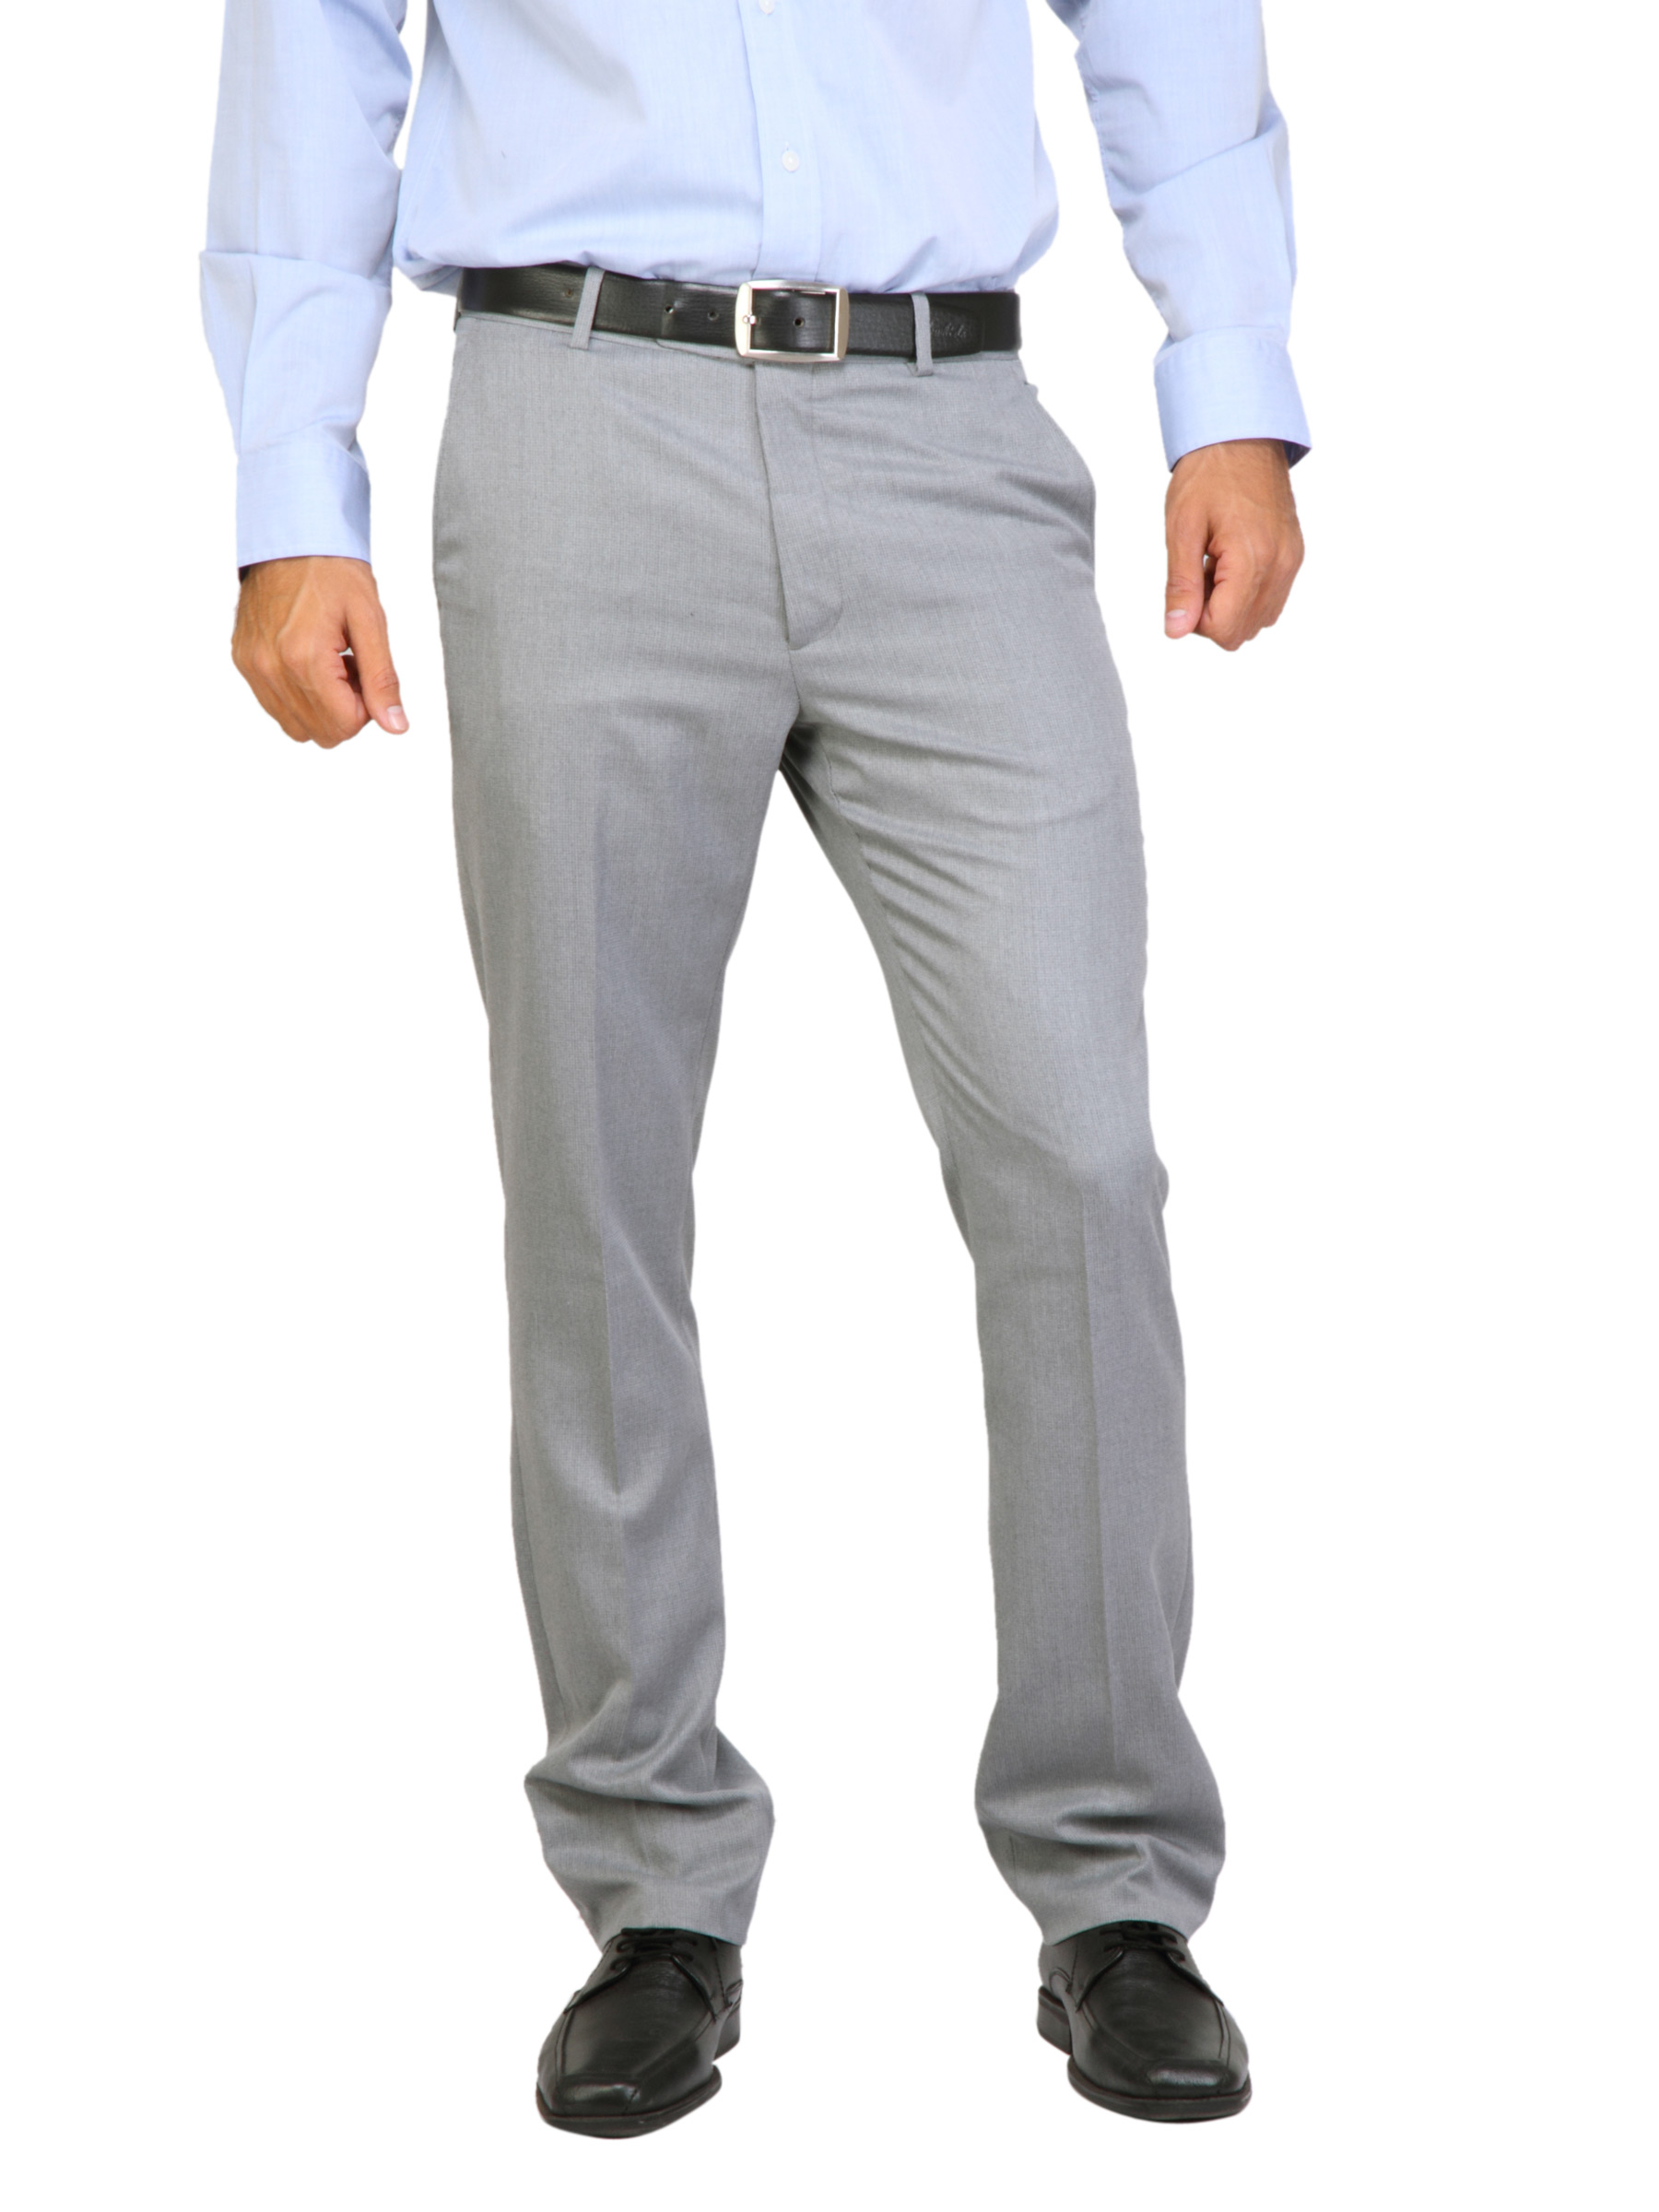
Arrow Men Solid Grey Trousers
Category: Apparel / Bottomwear / Trousers
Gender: Men
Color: Grey
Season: Fall 2011
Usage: Formal